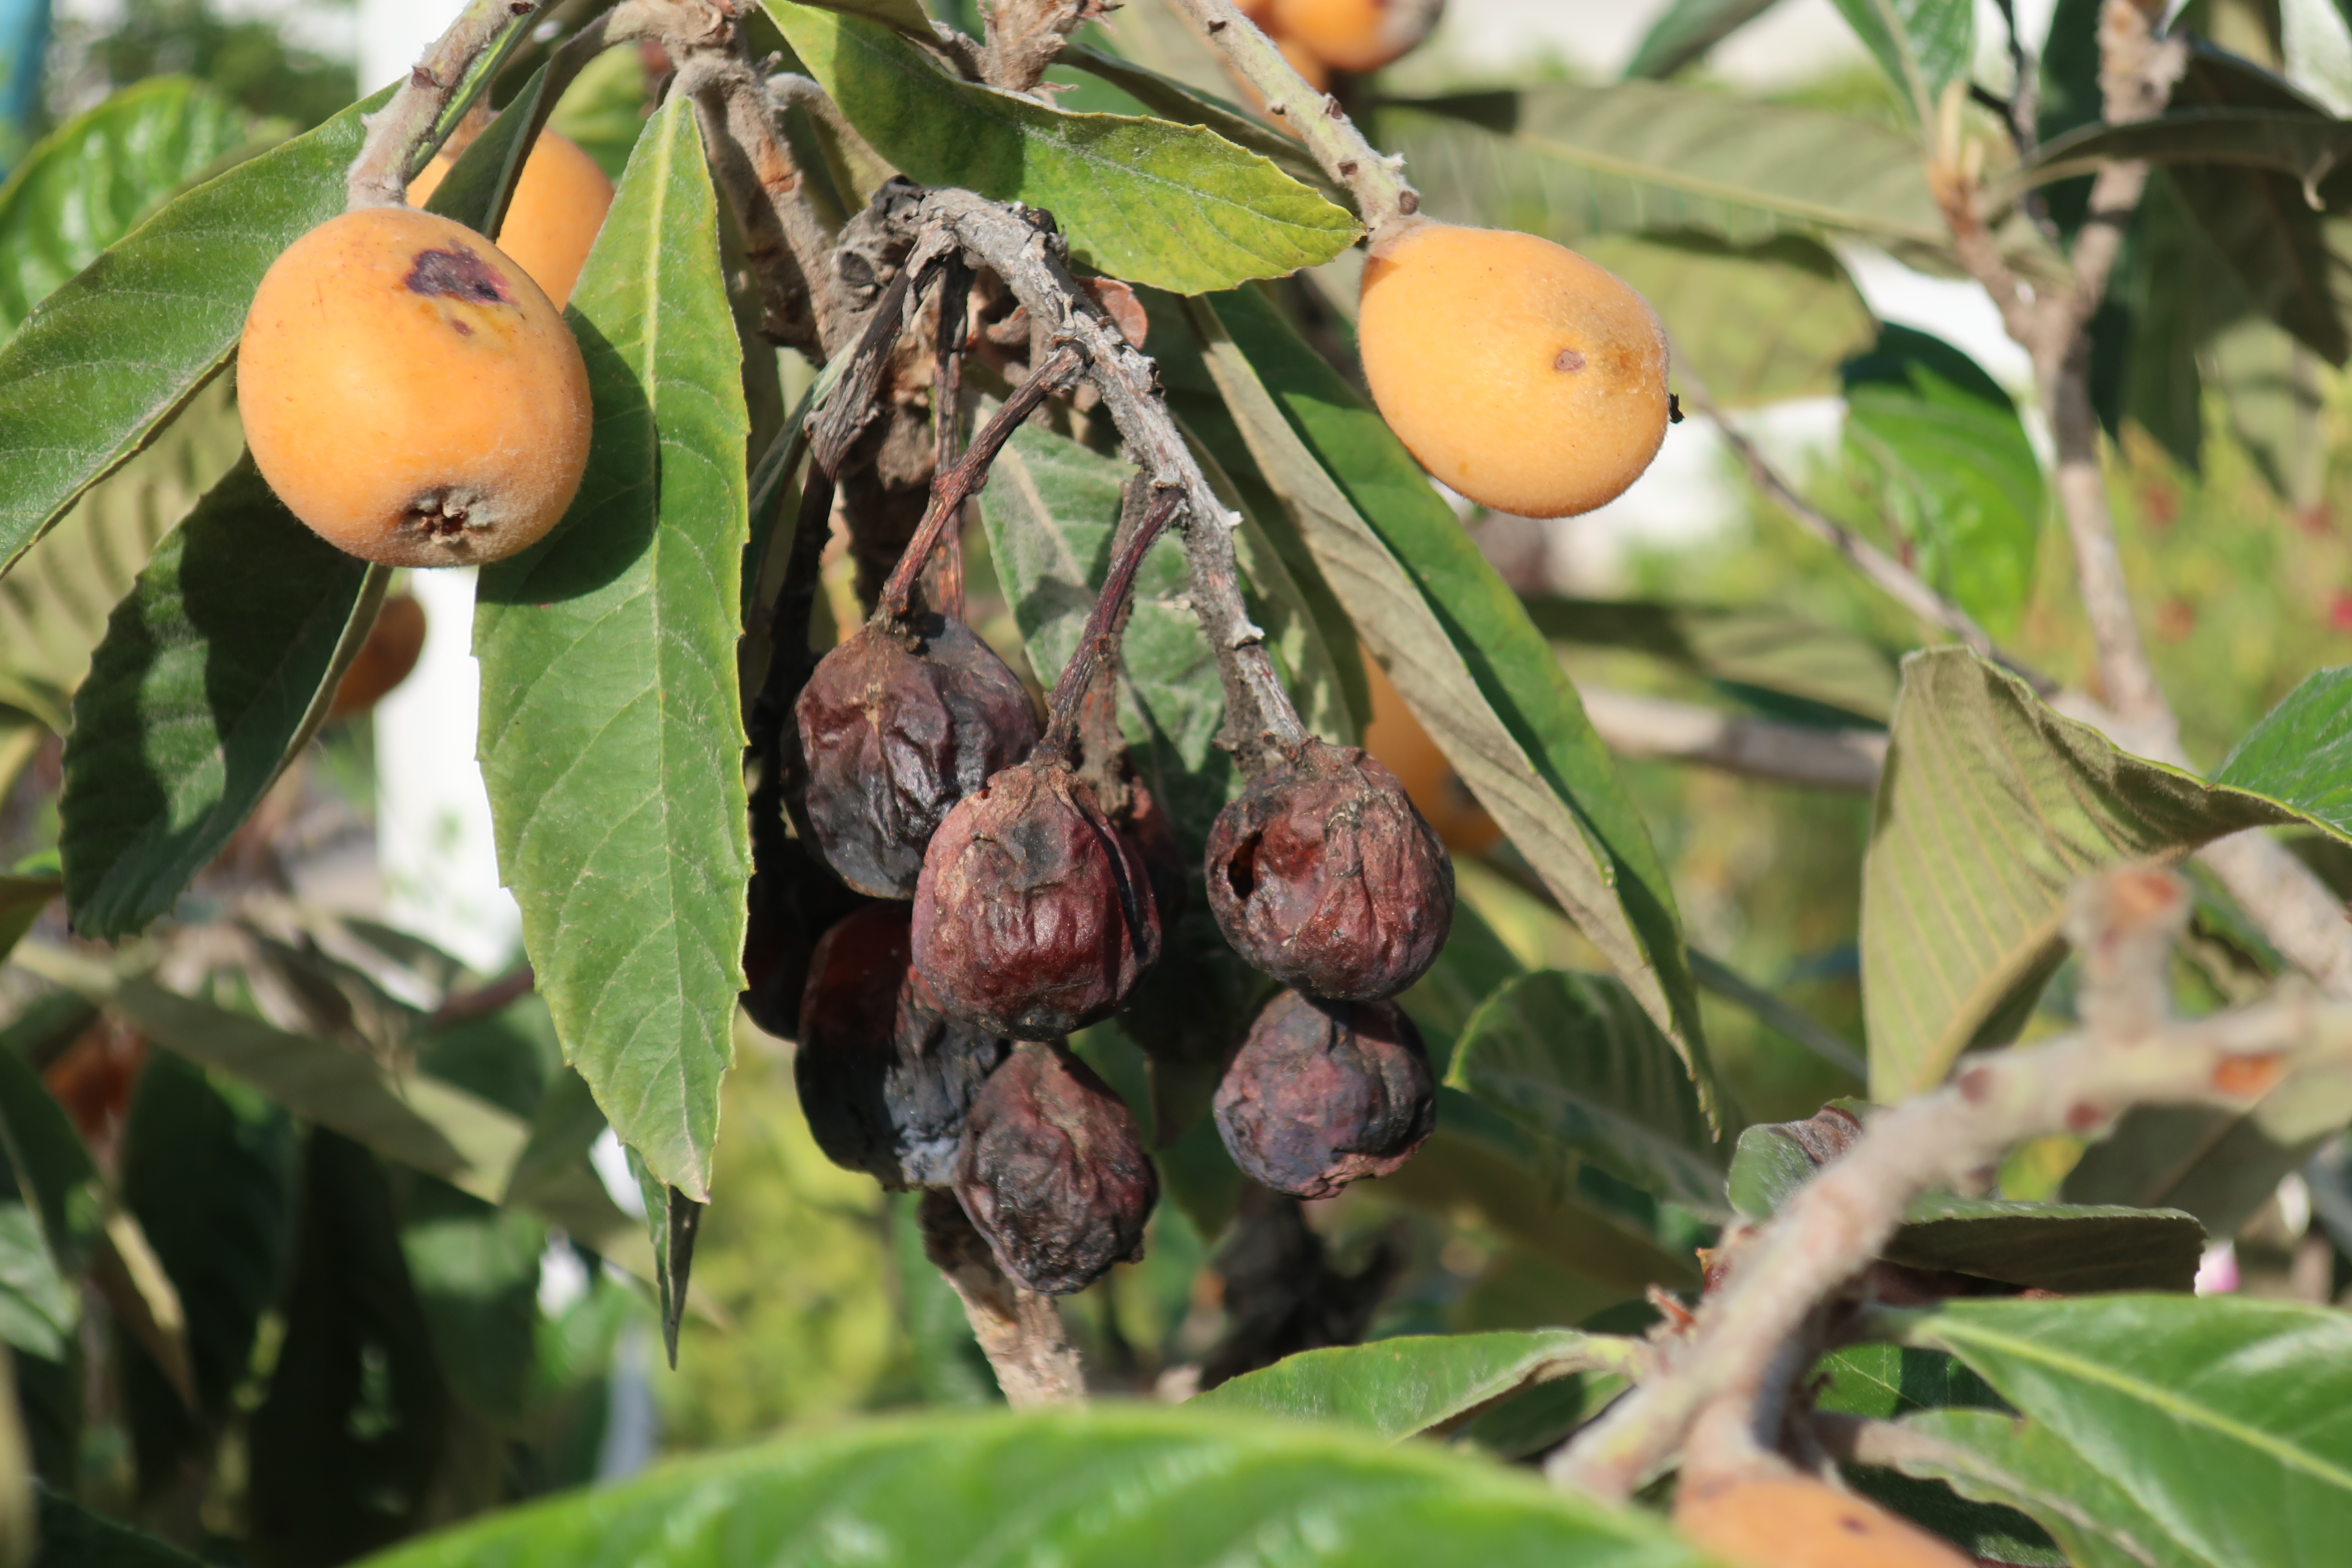
branch, blossom, plant, white, flower, petal, food, spring, produce, closeup, flora, cherry blossom, wildflower, flowers, sad, cherry, cherries, macro photography, flowering plant, rose family, land plant, fruit tree, loquat, fruit, tree, eriobotrya, leaf, diospyros